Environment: real
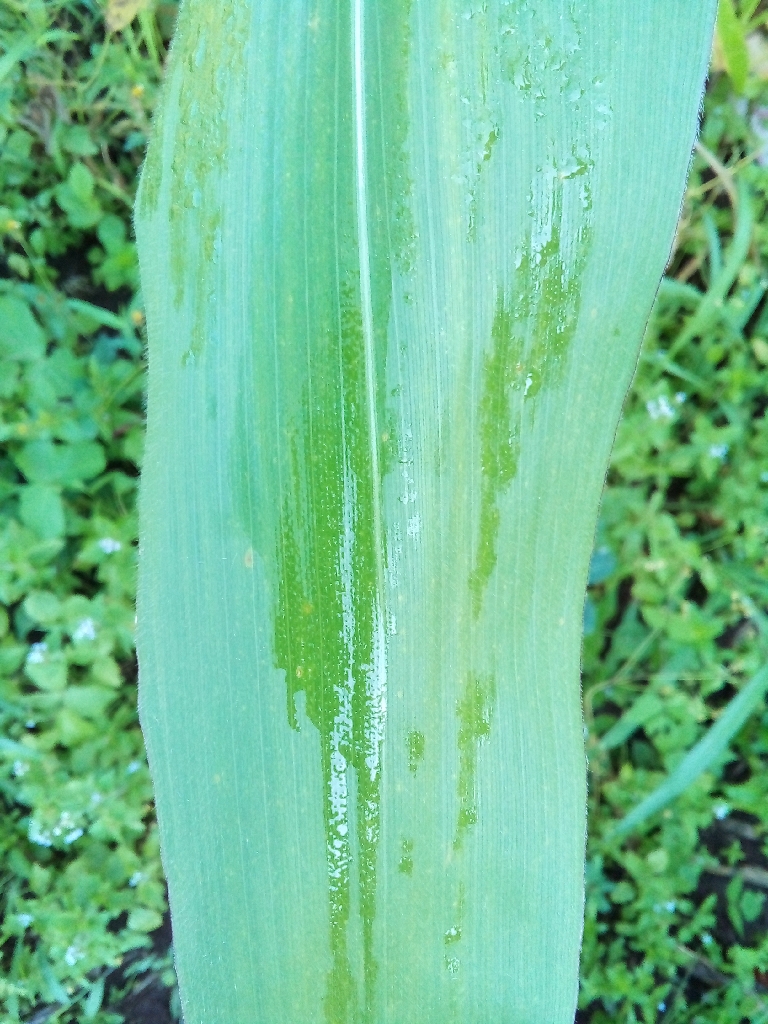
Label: healthy